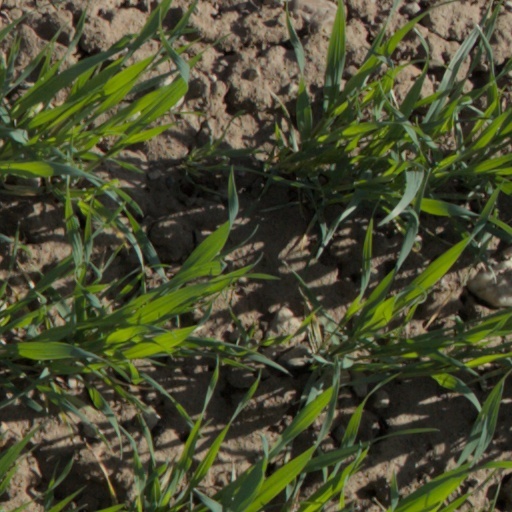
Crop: wheat